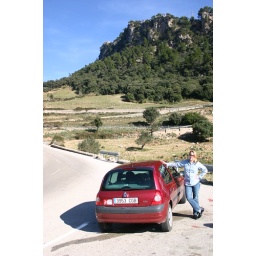
18 On the road over the mountains